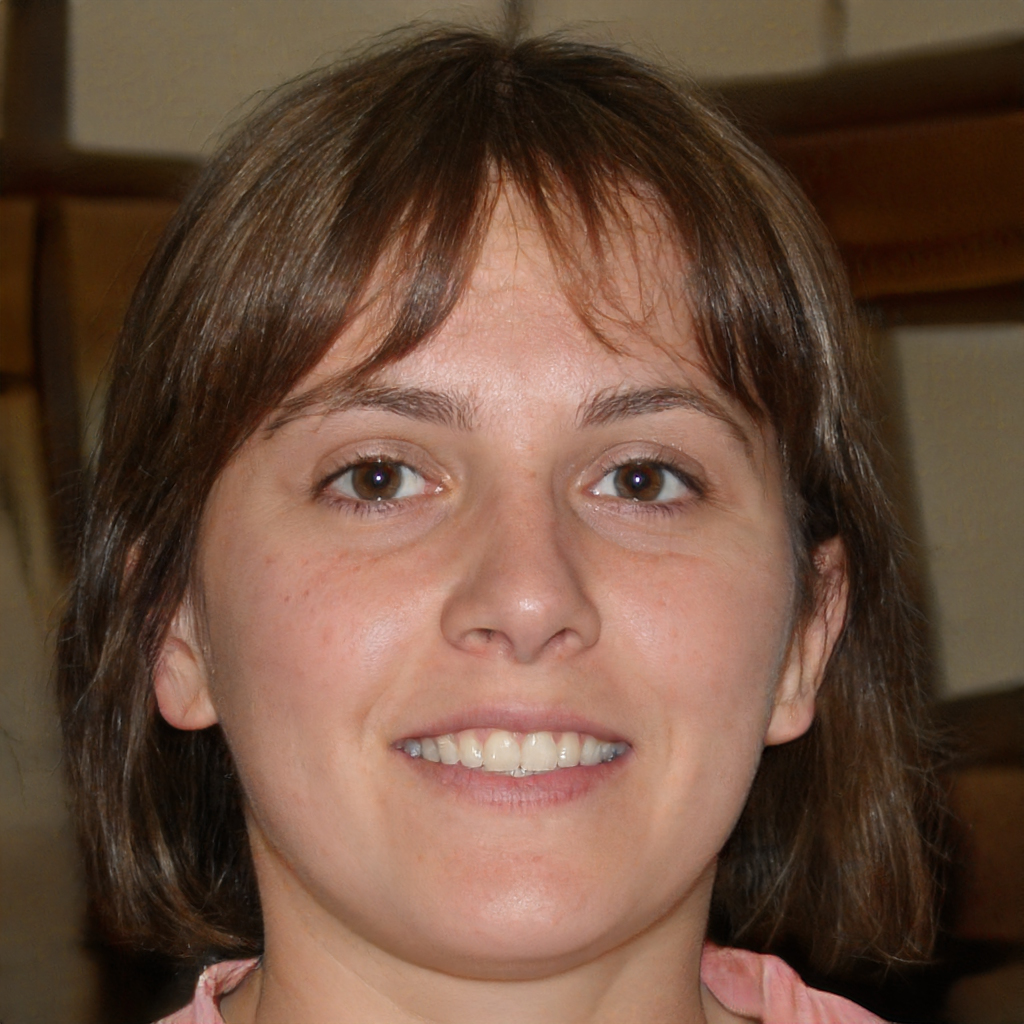
Label: No Watermark